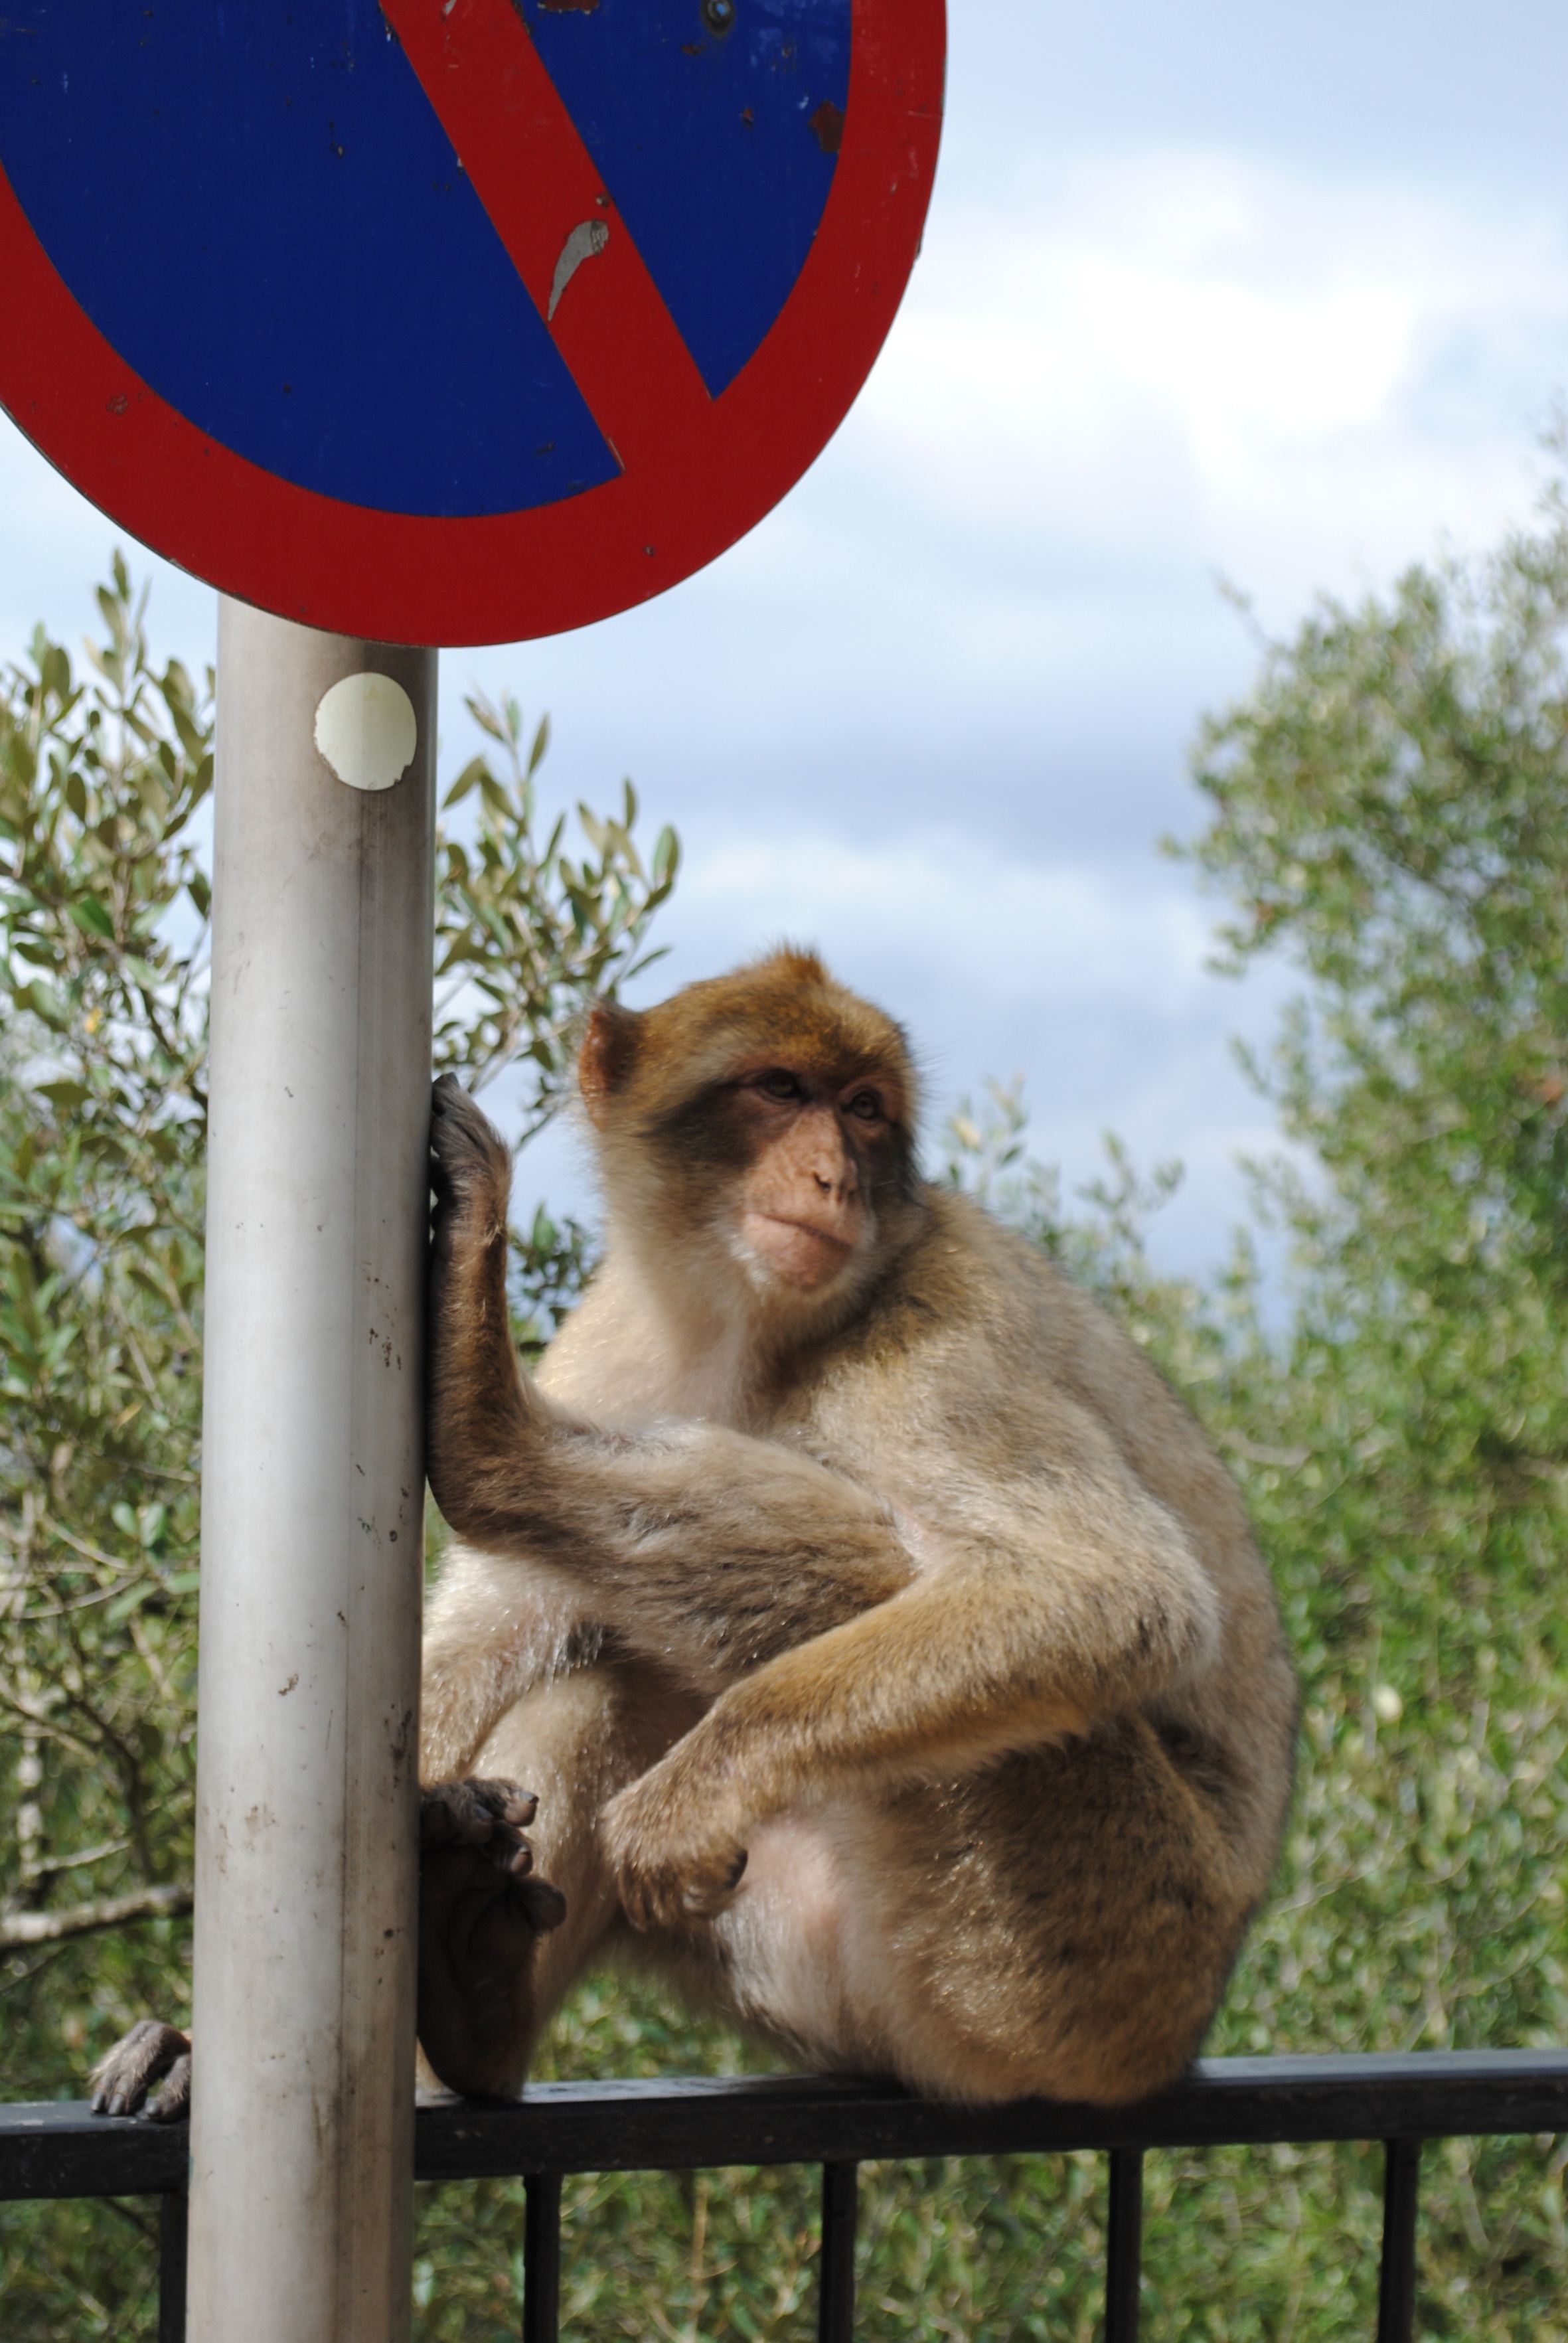
rock, monkey, fauna, primate, gibraltar, england, spain